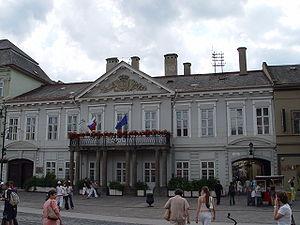
Le palais Csáky-Dezőfi est un bâtiment de la ville de Košice situé à l'angle des rues Hlavnej et Poštová
Košice, appelée parfois Cassovie en français sur la base du nom latin Cassovia, est la deuxième ville de Slovaquie par sa population et était la cinquième de l'ancienne Tchécoslovaquie.